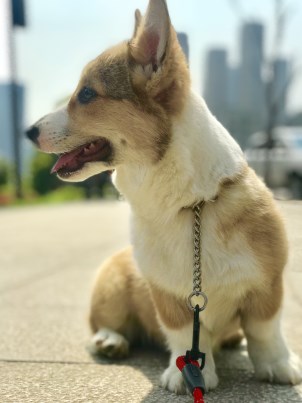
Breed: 2909-n000116-Cardigan